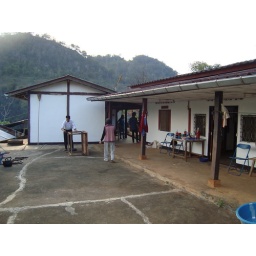
Cleaning the mountain house in preperation for Chinese New Year